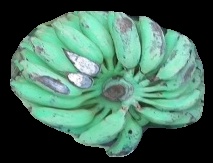
Variety: elakki-bale
Grade: grade3